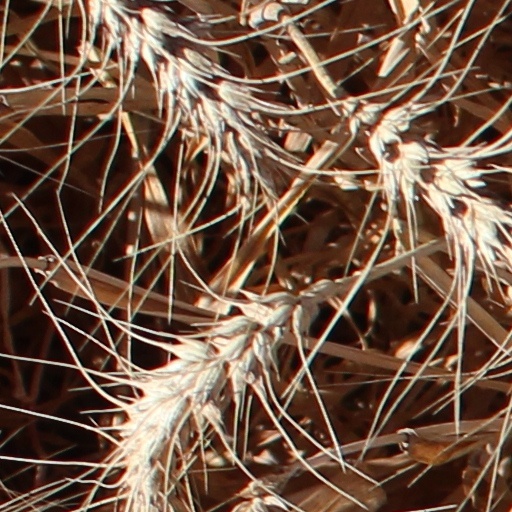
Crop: wheat